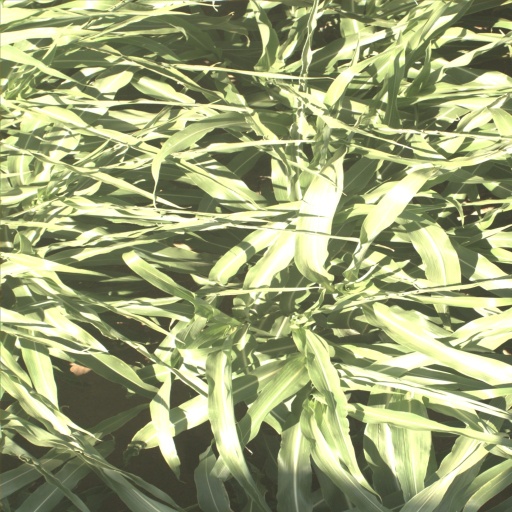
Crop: sorghum